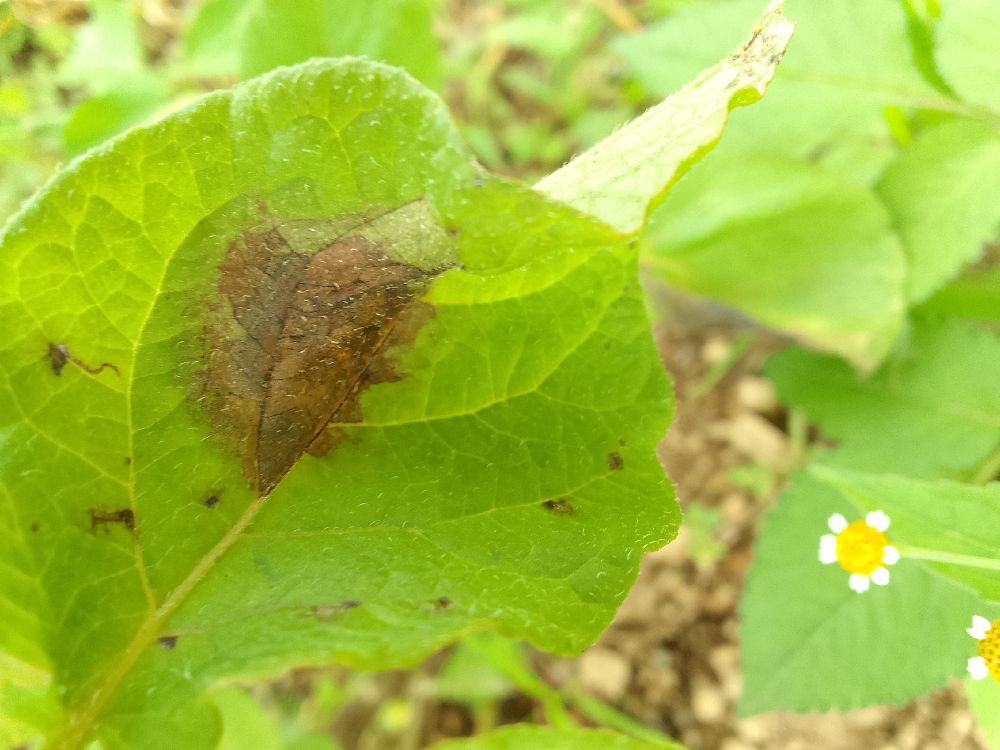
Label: Late blight